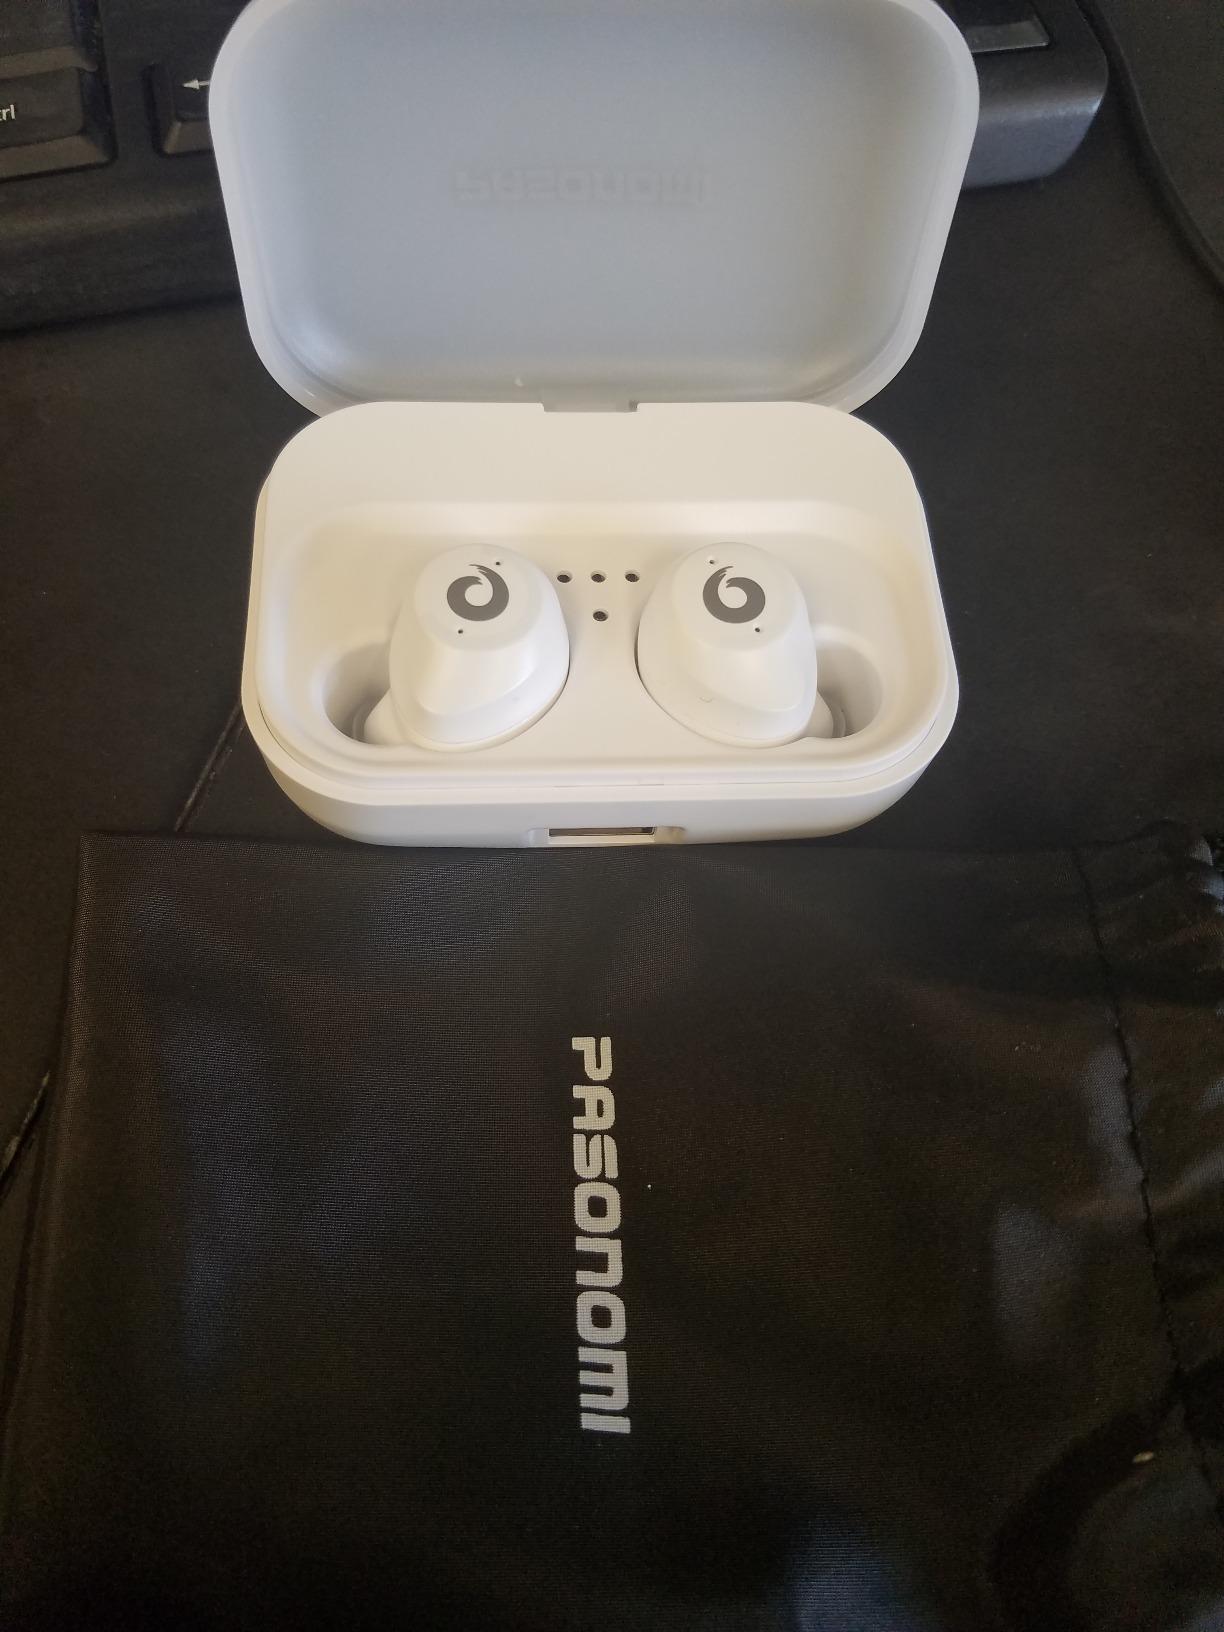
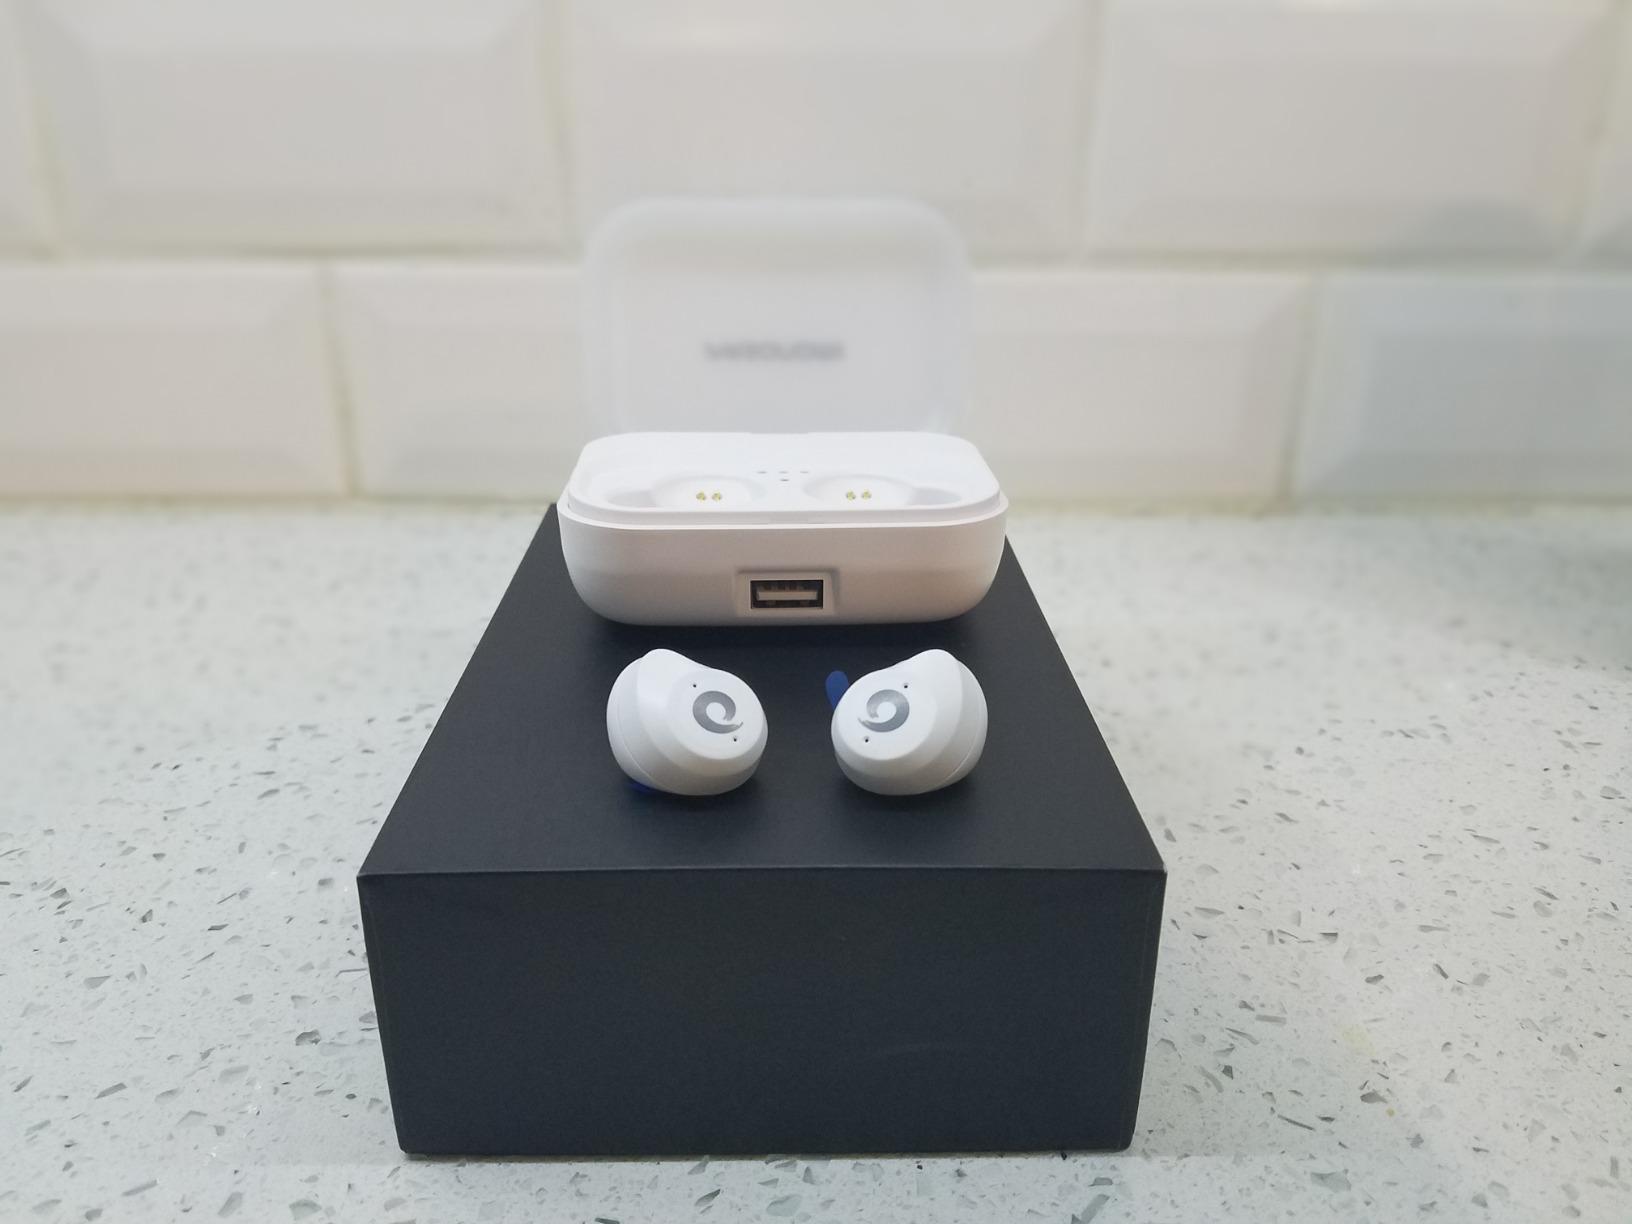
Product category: earbuds
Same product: yes